United States Radium Corporation

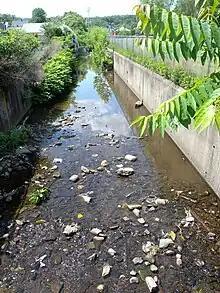
The Second River flows past the factory site

The company processed about 1,000 pounds of ore daily while in operation, which was dumped on the site. The radon and radiation resulting from the 1,600 tons of material on the abandoned factory resulted in the site's designation as a Superfund site by the United States Environmental Protection Agency in 1983. From 1997 through 2005, the EPA remediated the site in a process that involved the excavation and off-site disposal of radium-contaminated material at the former plant site, and at 250 residential and commercial properties that had been contaminated in the intervening decades. In 2009, the EPA wrapped up their long-running Superfund cleanup effort.